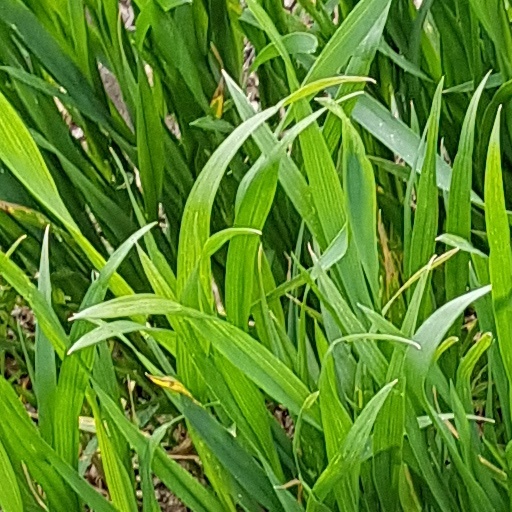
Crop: wheat